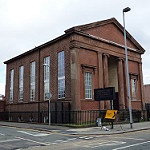
Label: non_damage_buildings_street